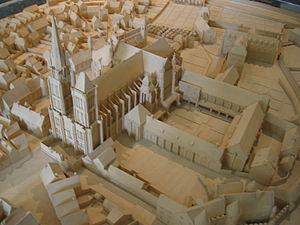
La basilique Saint-Denis est une église de style gothique située au centre de la ville de Saint-Denis, à 5 kilomètres au nord de Paris dans le département français de Seine-Saint-Denis en région Île-de-France.